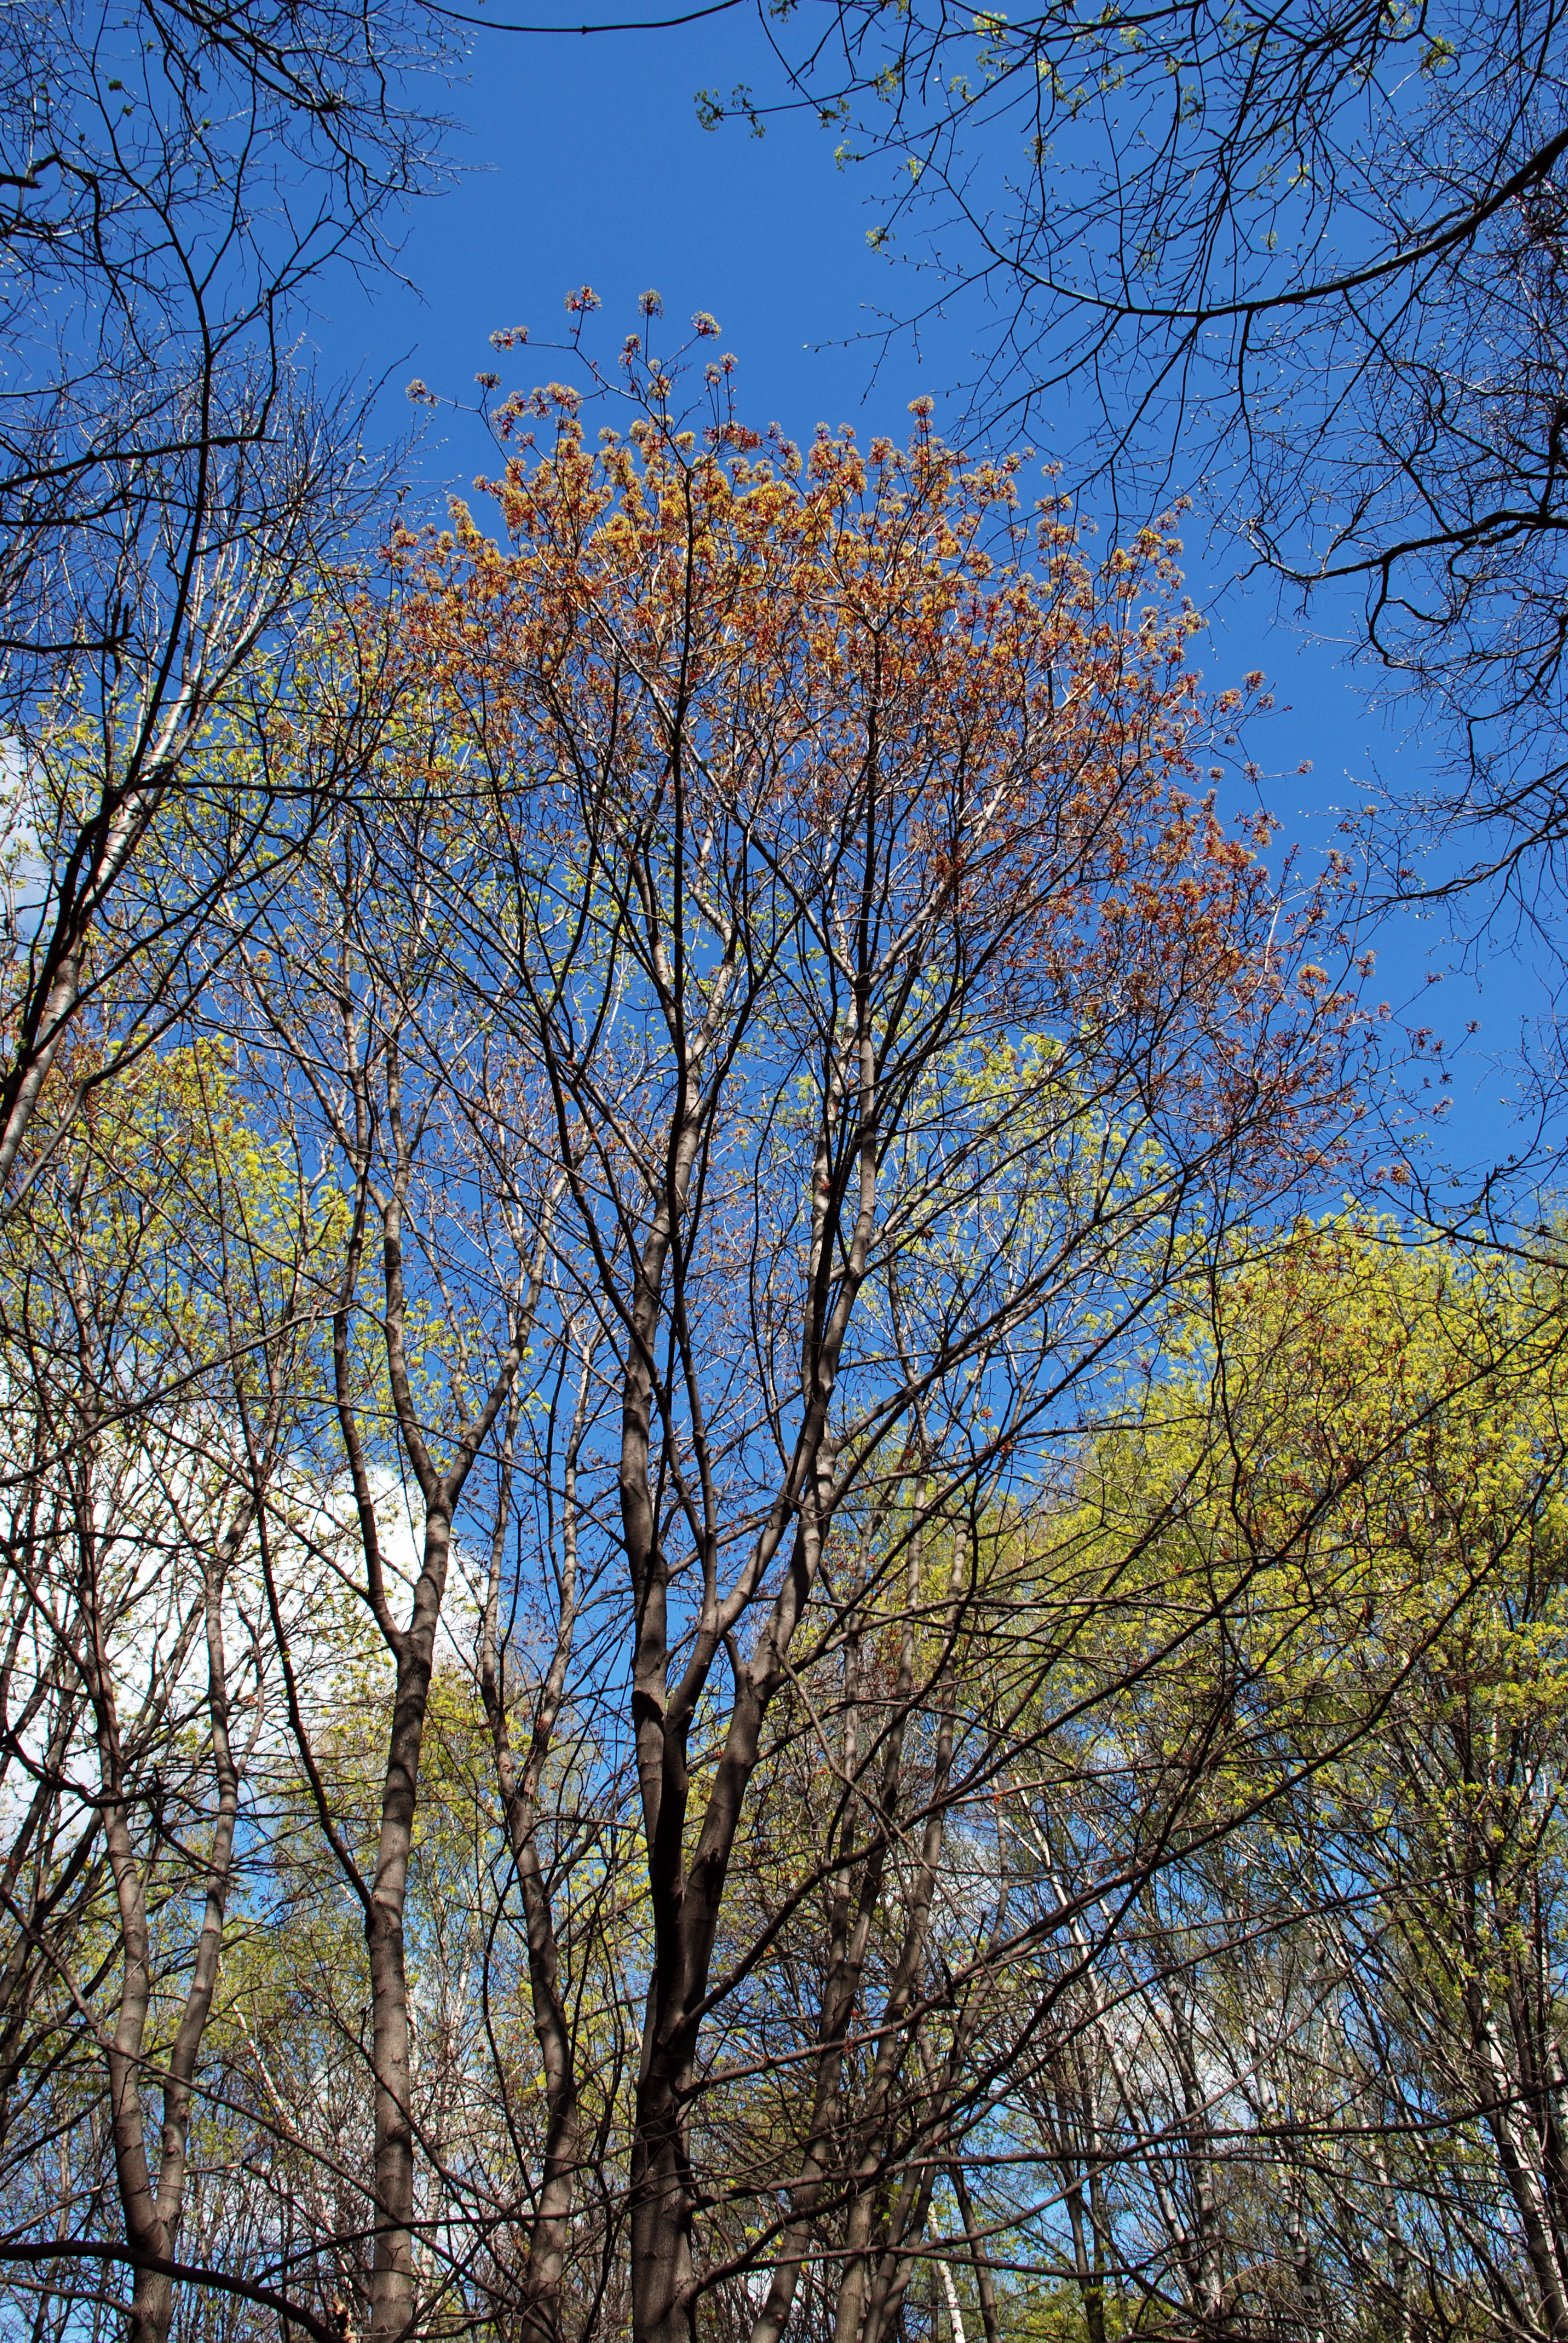
tree, nature, branch, blossom, plant, sky, sunlight, leaf, flower, autumn, nikon, season, deciduous, woodland, d80, ecosystem, nikond80, woody plant